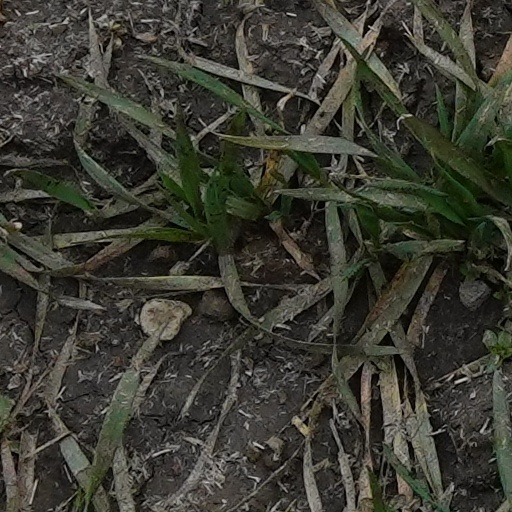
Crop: wheat